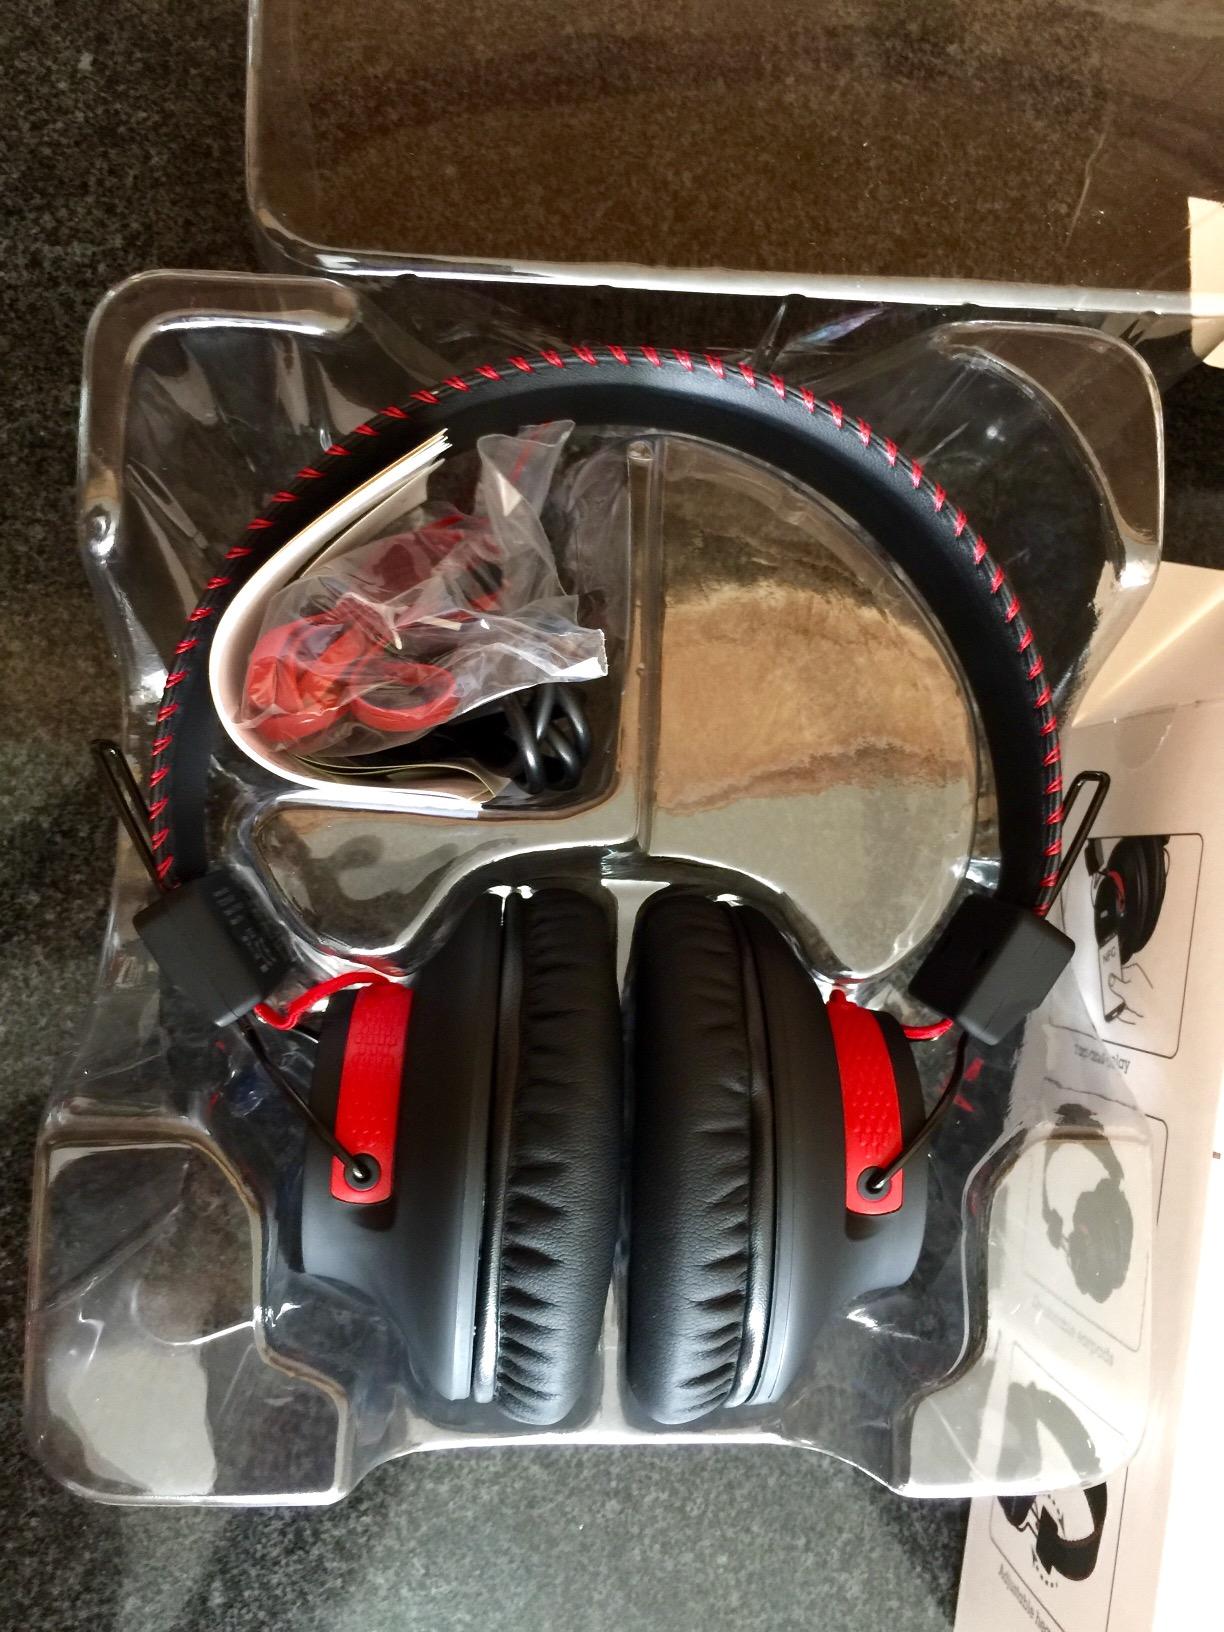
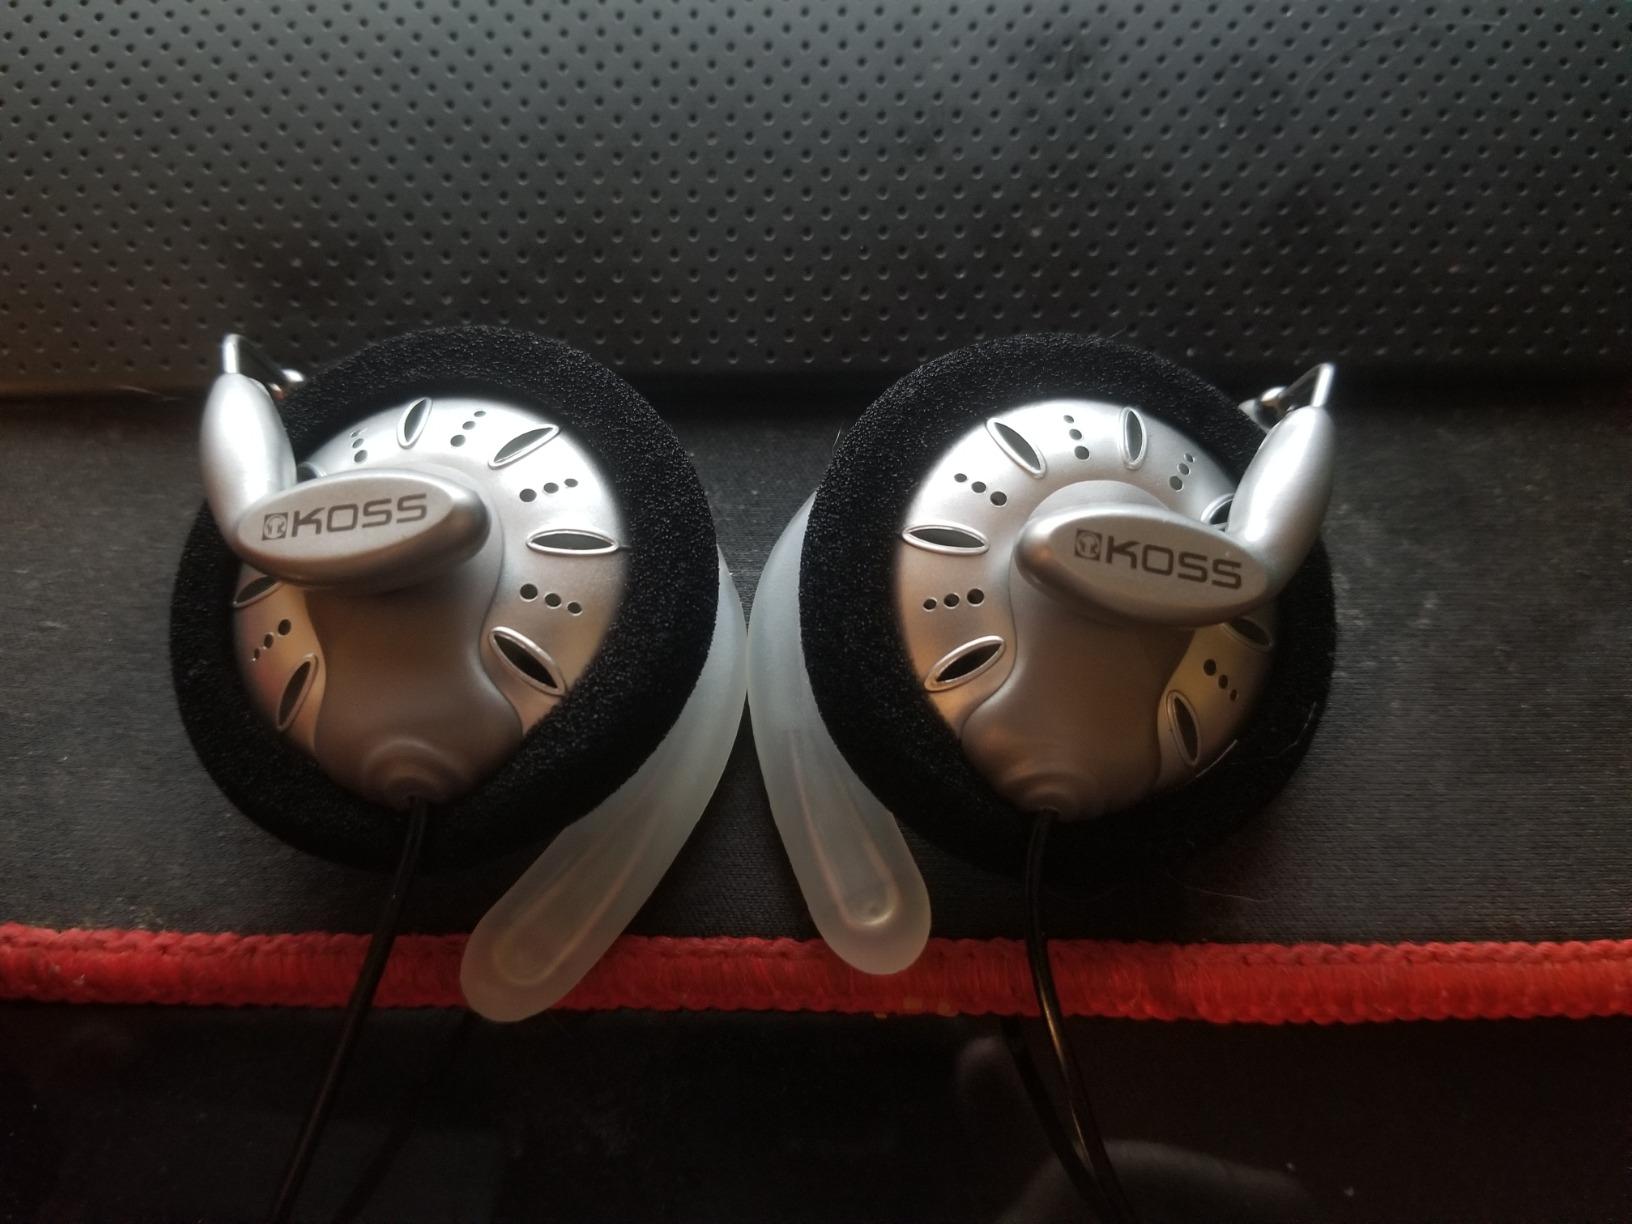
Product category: headphones
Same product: no